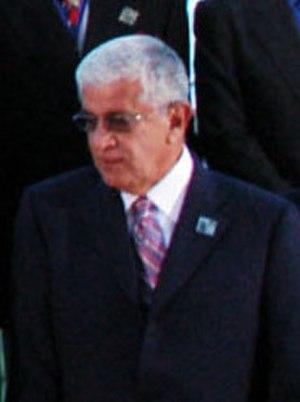
Le vice-président de la République de l'Équateur est la deuxième plus haute fonction officielle de l'Équateur.